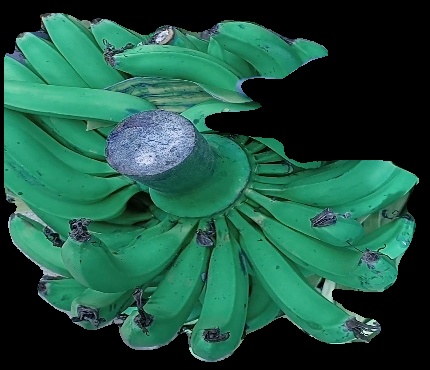
Variety: pachbale
Grade: grade3